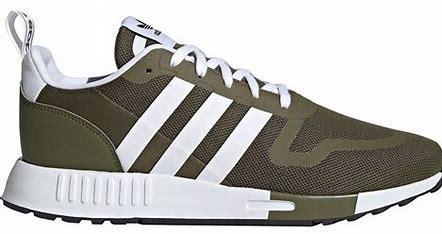
Brand: Adidas
Model: Multix